New York Knicks

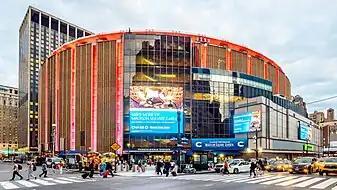
The current Madison Square Garden has been the home of the Knicks since 1968.

Despite the loss of Ewing, the Knicks remained successful in the regular season, as they posted a 48–34 record under the direction of Houston and Sprewell. In the first round of playoff contention, however, New York fell to the Toronto Raptors in five games, failing to get past the first round of the playoffs for the first time in a decade. After a poor start to the season, the Knicks managed to get above .500 with a 10–9 record. In spite of their recent success, Van Gundy unexpectedly resigned as head coach on December 8, 2001, explaining he had "lost focus" and would no longer be able to properly coach the team. The team, which named longtime assistant Don Chaney as their new head coach, ended the season with a 30–52 record, and for the first time since the 1986–87 season they did not qualify for the playoffs.